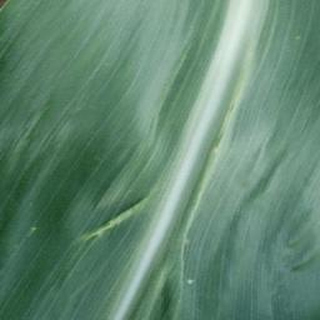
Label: healthy_corn